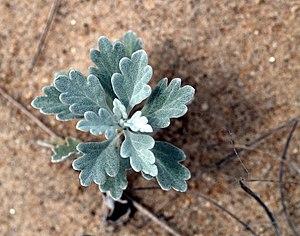
L'armoise de Steller est une espèce de plantes de la famille des Asteraceae. Elle pousse dans l'extrême Ouest de l'Amérique du Nord et dans l'Est de l'Asie. Elle est cependant naturalisée sur l'ensemble de l'Amérique du Nord et de l'Europe.